Resonance (chemistry)

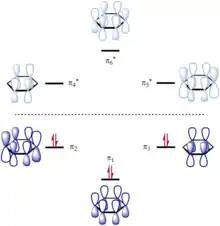
π molecular orbitals of benzene

In molecular orbital theory, the main alternative to valence bond theory, the molecular orbitals (MOs) are approximated as sums of all the atomic orbitals (AOs) on all the atoms; there are as many MOs as AOs. Each AO has a "weighting" coefficient "c" that indicates the AO's contribution to a particular MO. For example, in benzene, the MO model gives us 6 π MOs which are combinations of the 2p AOs on each of the 6 C atoms. Thus, each π MO is delocalized over the whole benzene molecule and any electron "occupying" an MO will be delocalized over the whole molecule. This MO interpretation has inspired the picture of the benzene ring as a hexagon with a circle inside. When describing benzene, the VB concept of localized σ bonds and the MO concept of delocalized π orbitals are frequently combined in elementary chemistry courses.